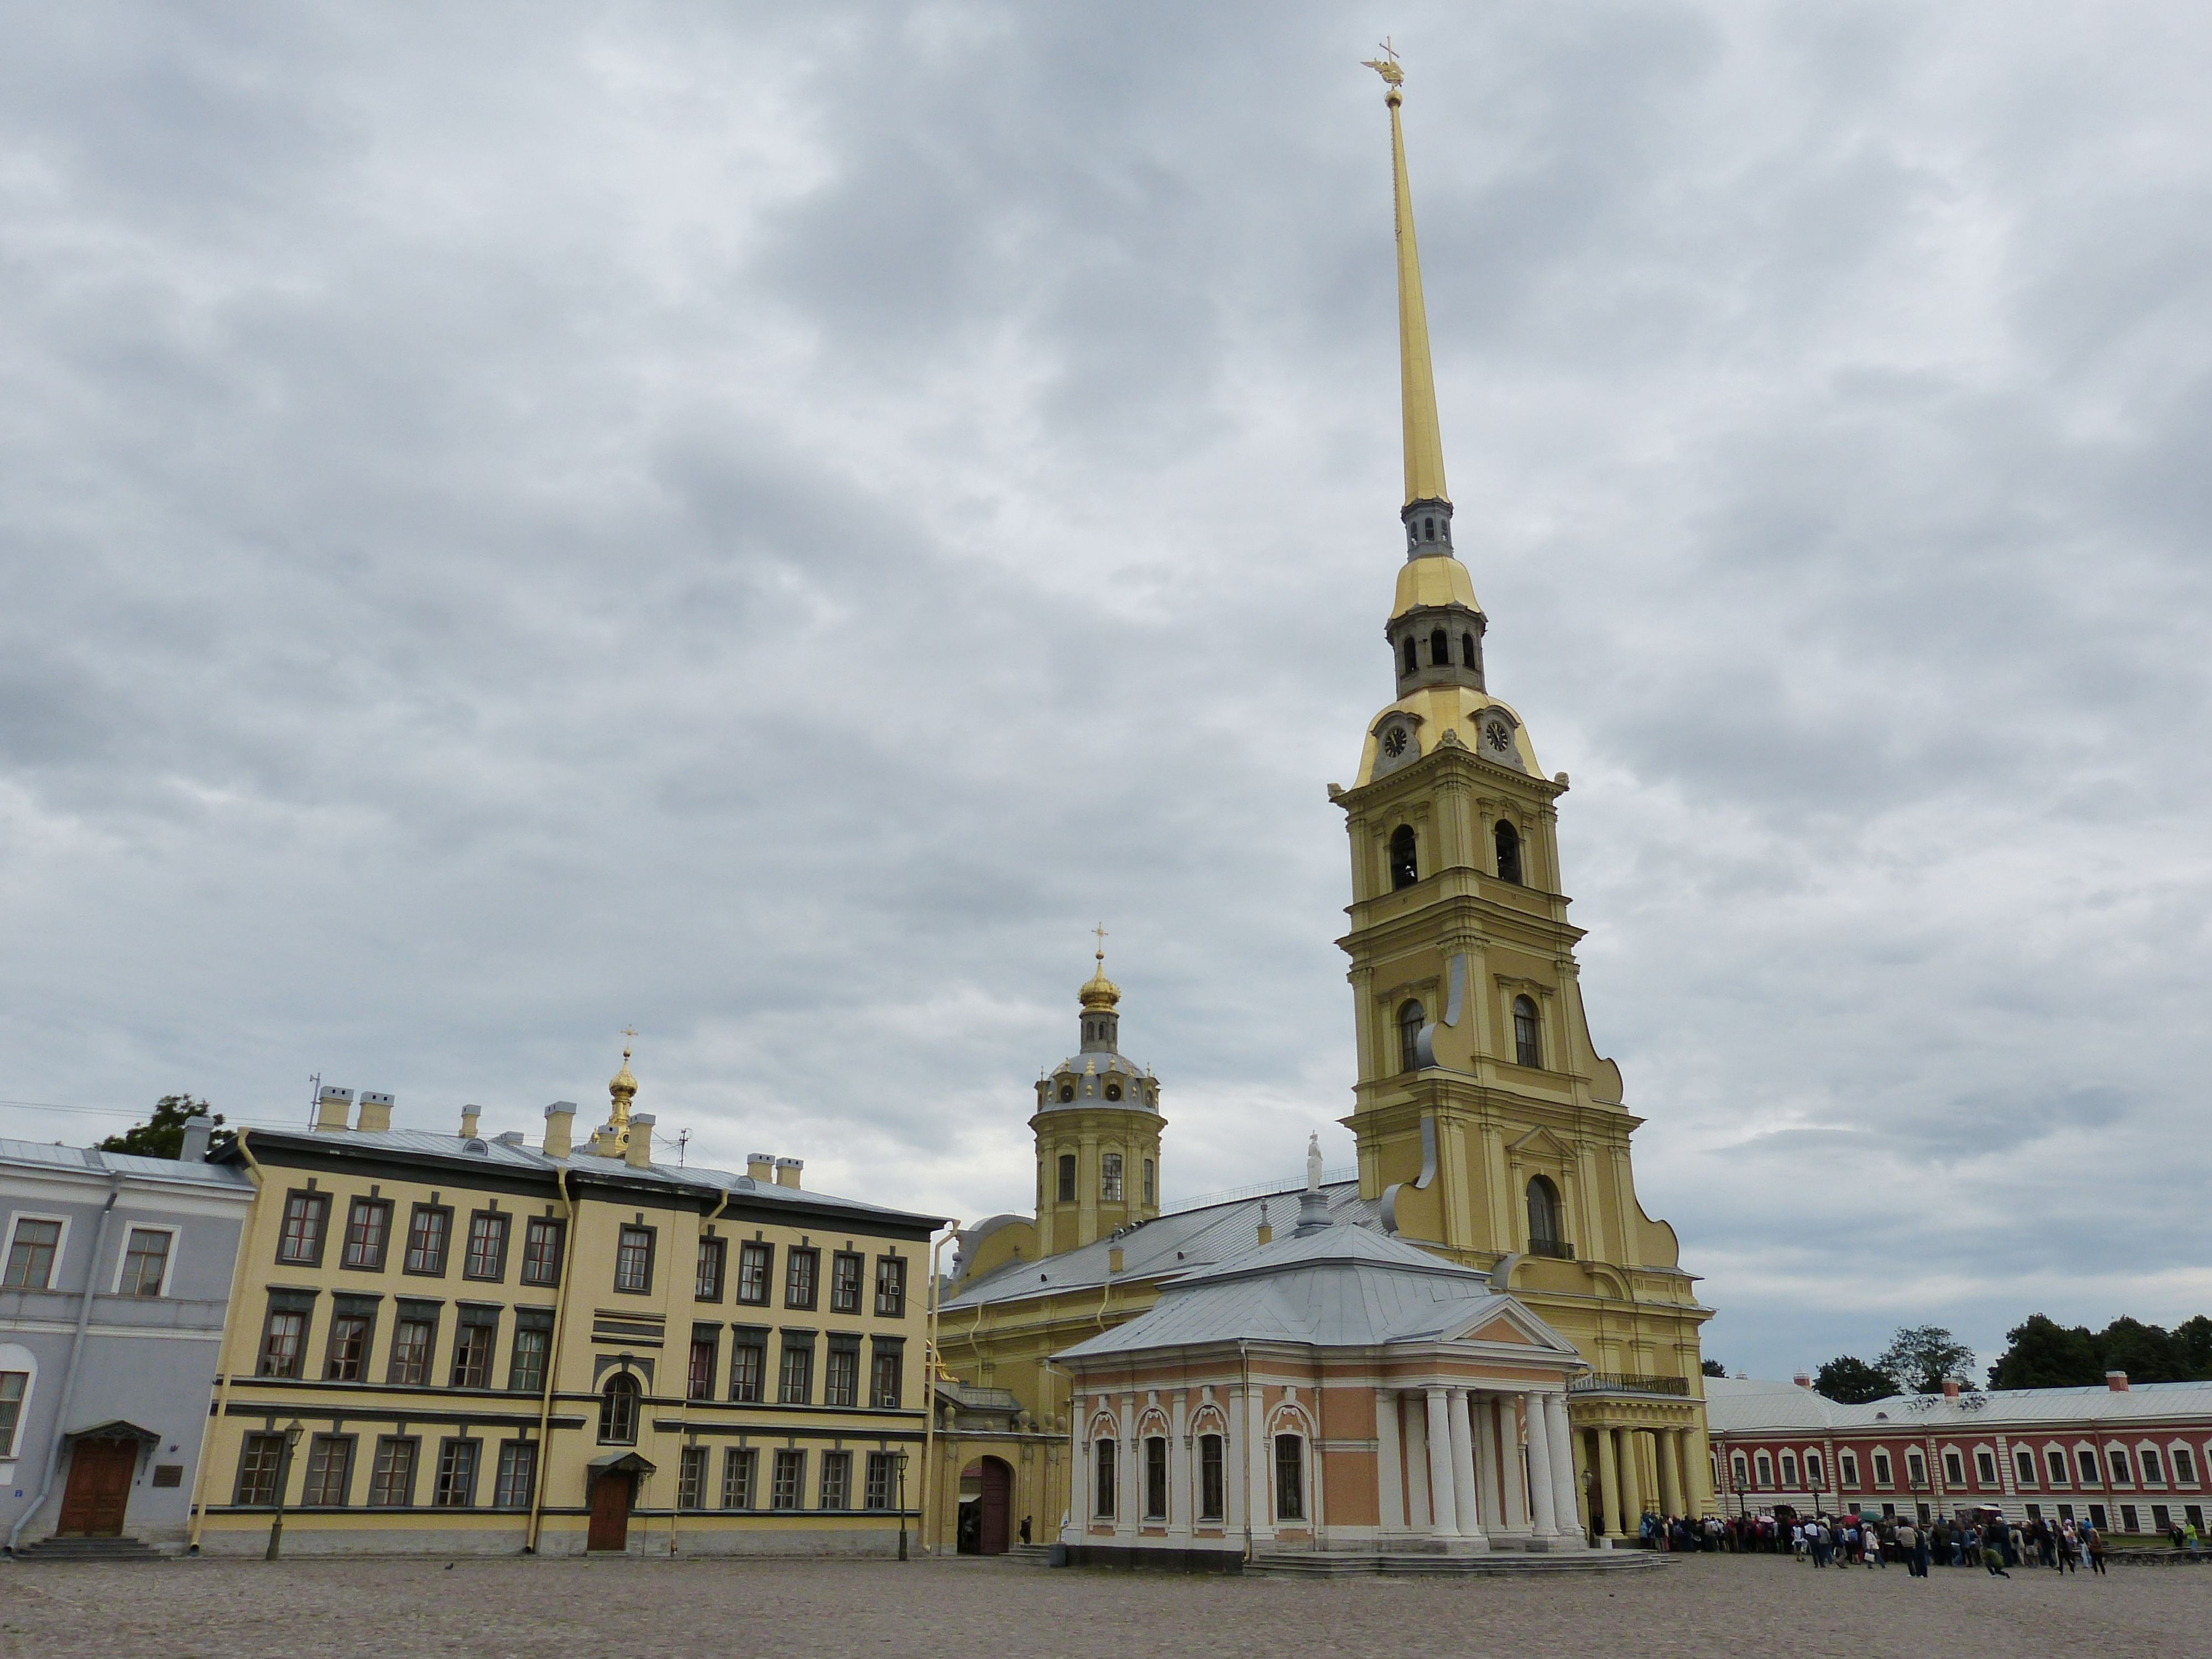
architecture, building, tower, space, landmark, church, cathedral, tourism, place of worship, spire, steeple, russia, historically, st petersburg, sankt petersburg, peter and paul, peter and paul church, st peter and paul